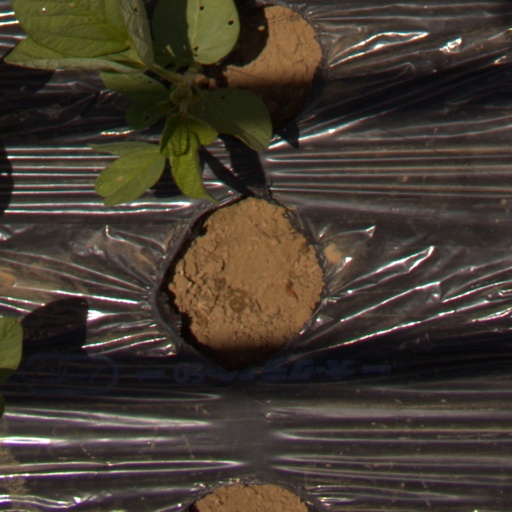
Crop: Jerusalem artichoke